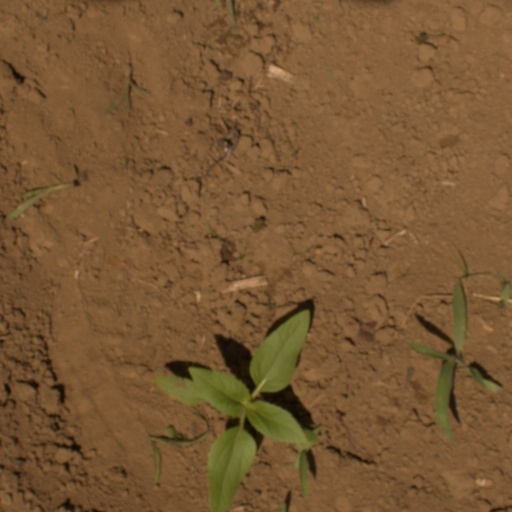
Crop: Jerusalem artichoke